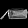
Label: Bag